Ingala Valley

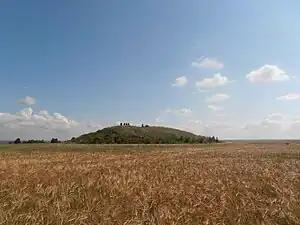
Kurgan Krasnogorsky-2 (Isetsky District). Sargat culture, "2014"

The Bronze Age in the valley is divided into three stages. Early Bronze Age (late 22nd/early 21st century BC – middle 18th century BC) is represented with seven settlements of the Tashkovo culture (a sequel of the Andreevskoe one) and two monuments of the Imbiryay culture.